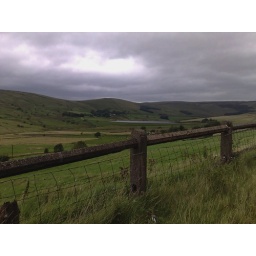
Another view of castle shaw. The sky never is blue over here :(